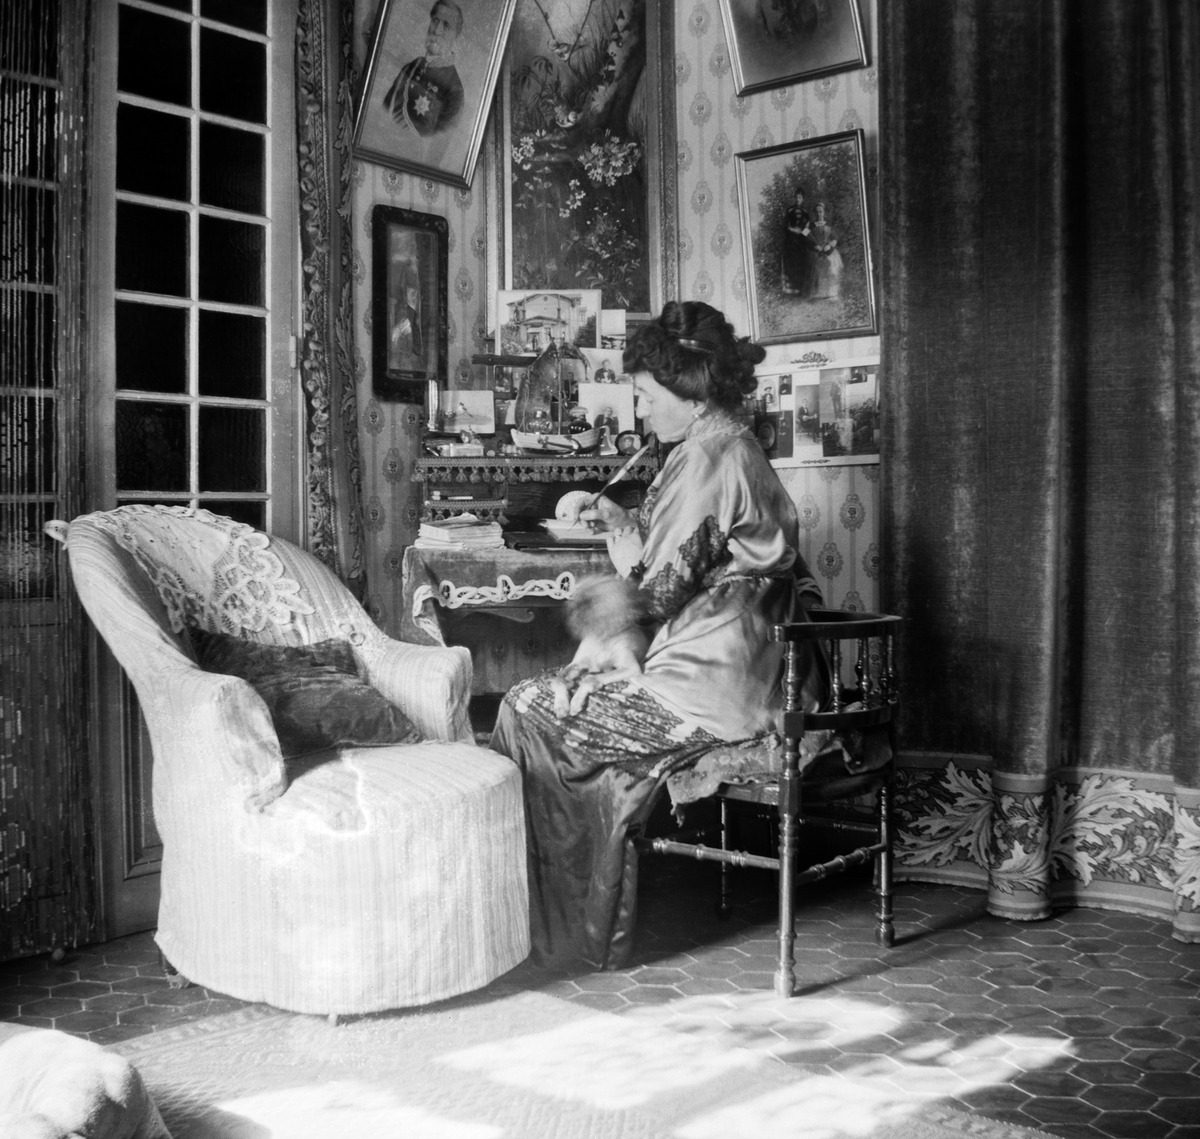
Interiöörikuva Promenade des Anglais'lla Nizzassa sijainneesta huoneistosta, jossa valokuvaaja Constantin Grünberg asui teini-ikäisenä äitinsä Eugenie Grünbergin kanssa
sisällön kuvaus: Interiöörikuva Promenade des Anglais'lla Nizzassa sijainneesta huoneistosta, jossa valokuvaaja Constantin Grünberg asui teini-ikäisenä äitinsä Eugenie Grünbergin kanssa. Eugenie Grünberg istumassa ja kirjoittamassa pöydän ääressä koira sylissään.

Kirjoituslipaston päällä on henkilövalokuvia, muun muassa Constantin Grünbergista ja Grünbergin perheen Suomen aiemmasta kodista, Läntisen Kaivouiston huvilasta numero 5. mustavalkoinen
Kuvaaja: Grünberg, Constantin, valokuvaaja
Ajankohta: kuvausaika 1900-luvun alku
Aiheet: Grünberg, Eugenie, sisustus, nojatuolit, tapetit, pöydät, taideteokset, maalaukset, koirat, valokuvat, naisten vaatteet, pukuhistoria